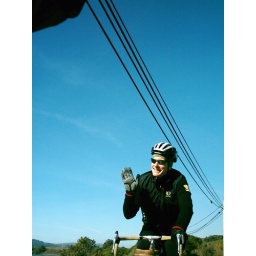
That's what blue sky looks like in Northern California